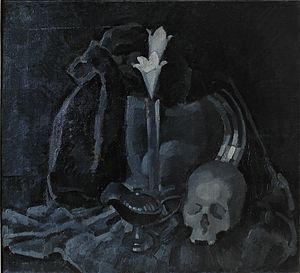
Henry Blumenfeld, né en 1893, à New York, aux États-Unis et mort en 1920, à Penza, en URSS, est un peintre russe, participant au mouvement pictural moscovite du Valet de Carreau et membre de l'avant-garde de Penza durant les années 1918-1920.